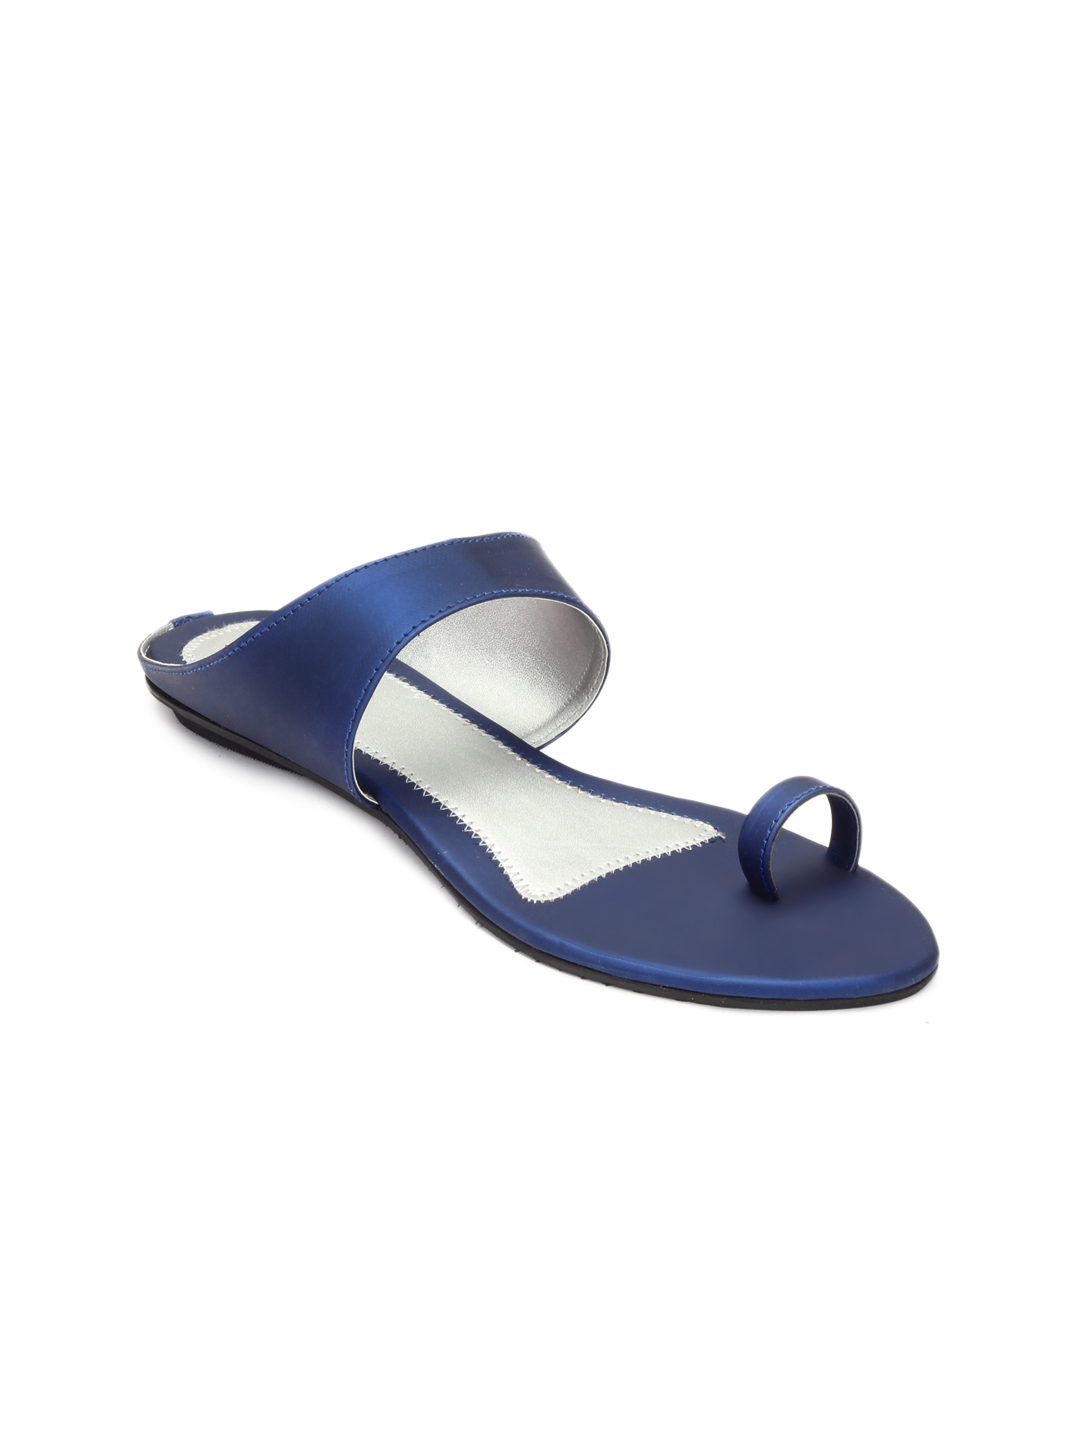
HM Women Blue Flats
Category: Footwear / Shoes / Heels
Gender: Women
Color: Blue
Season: Winter 2012
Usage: Casual